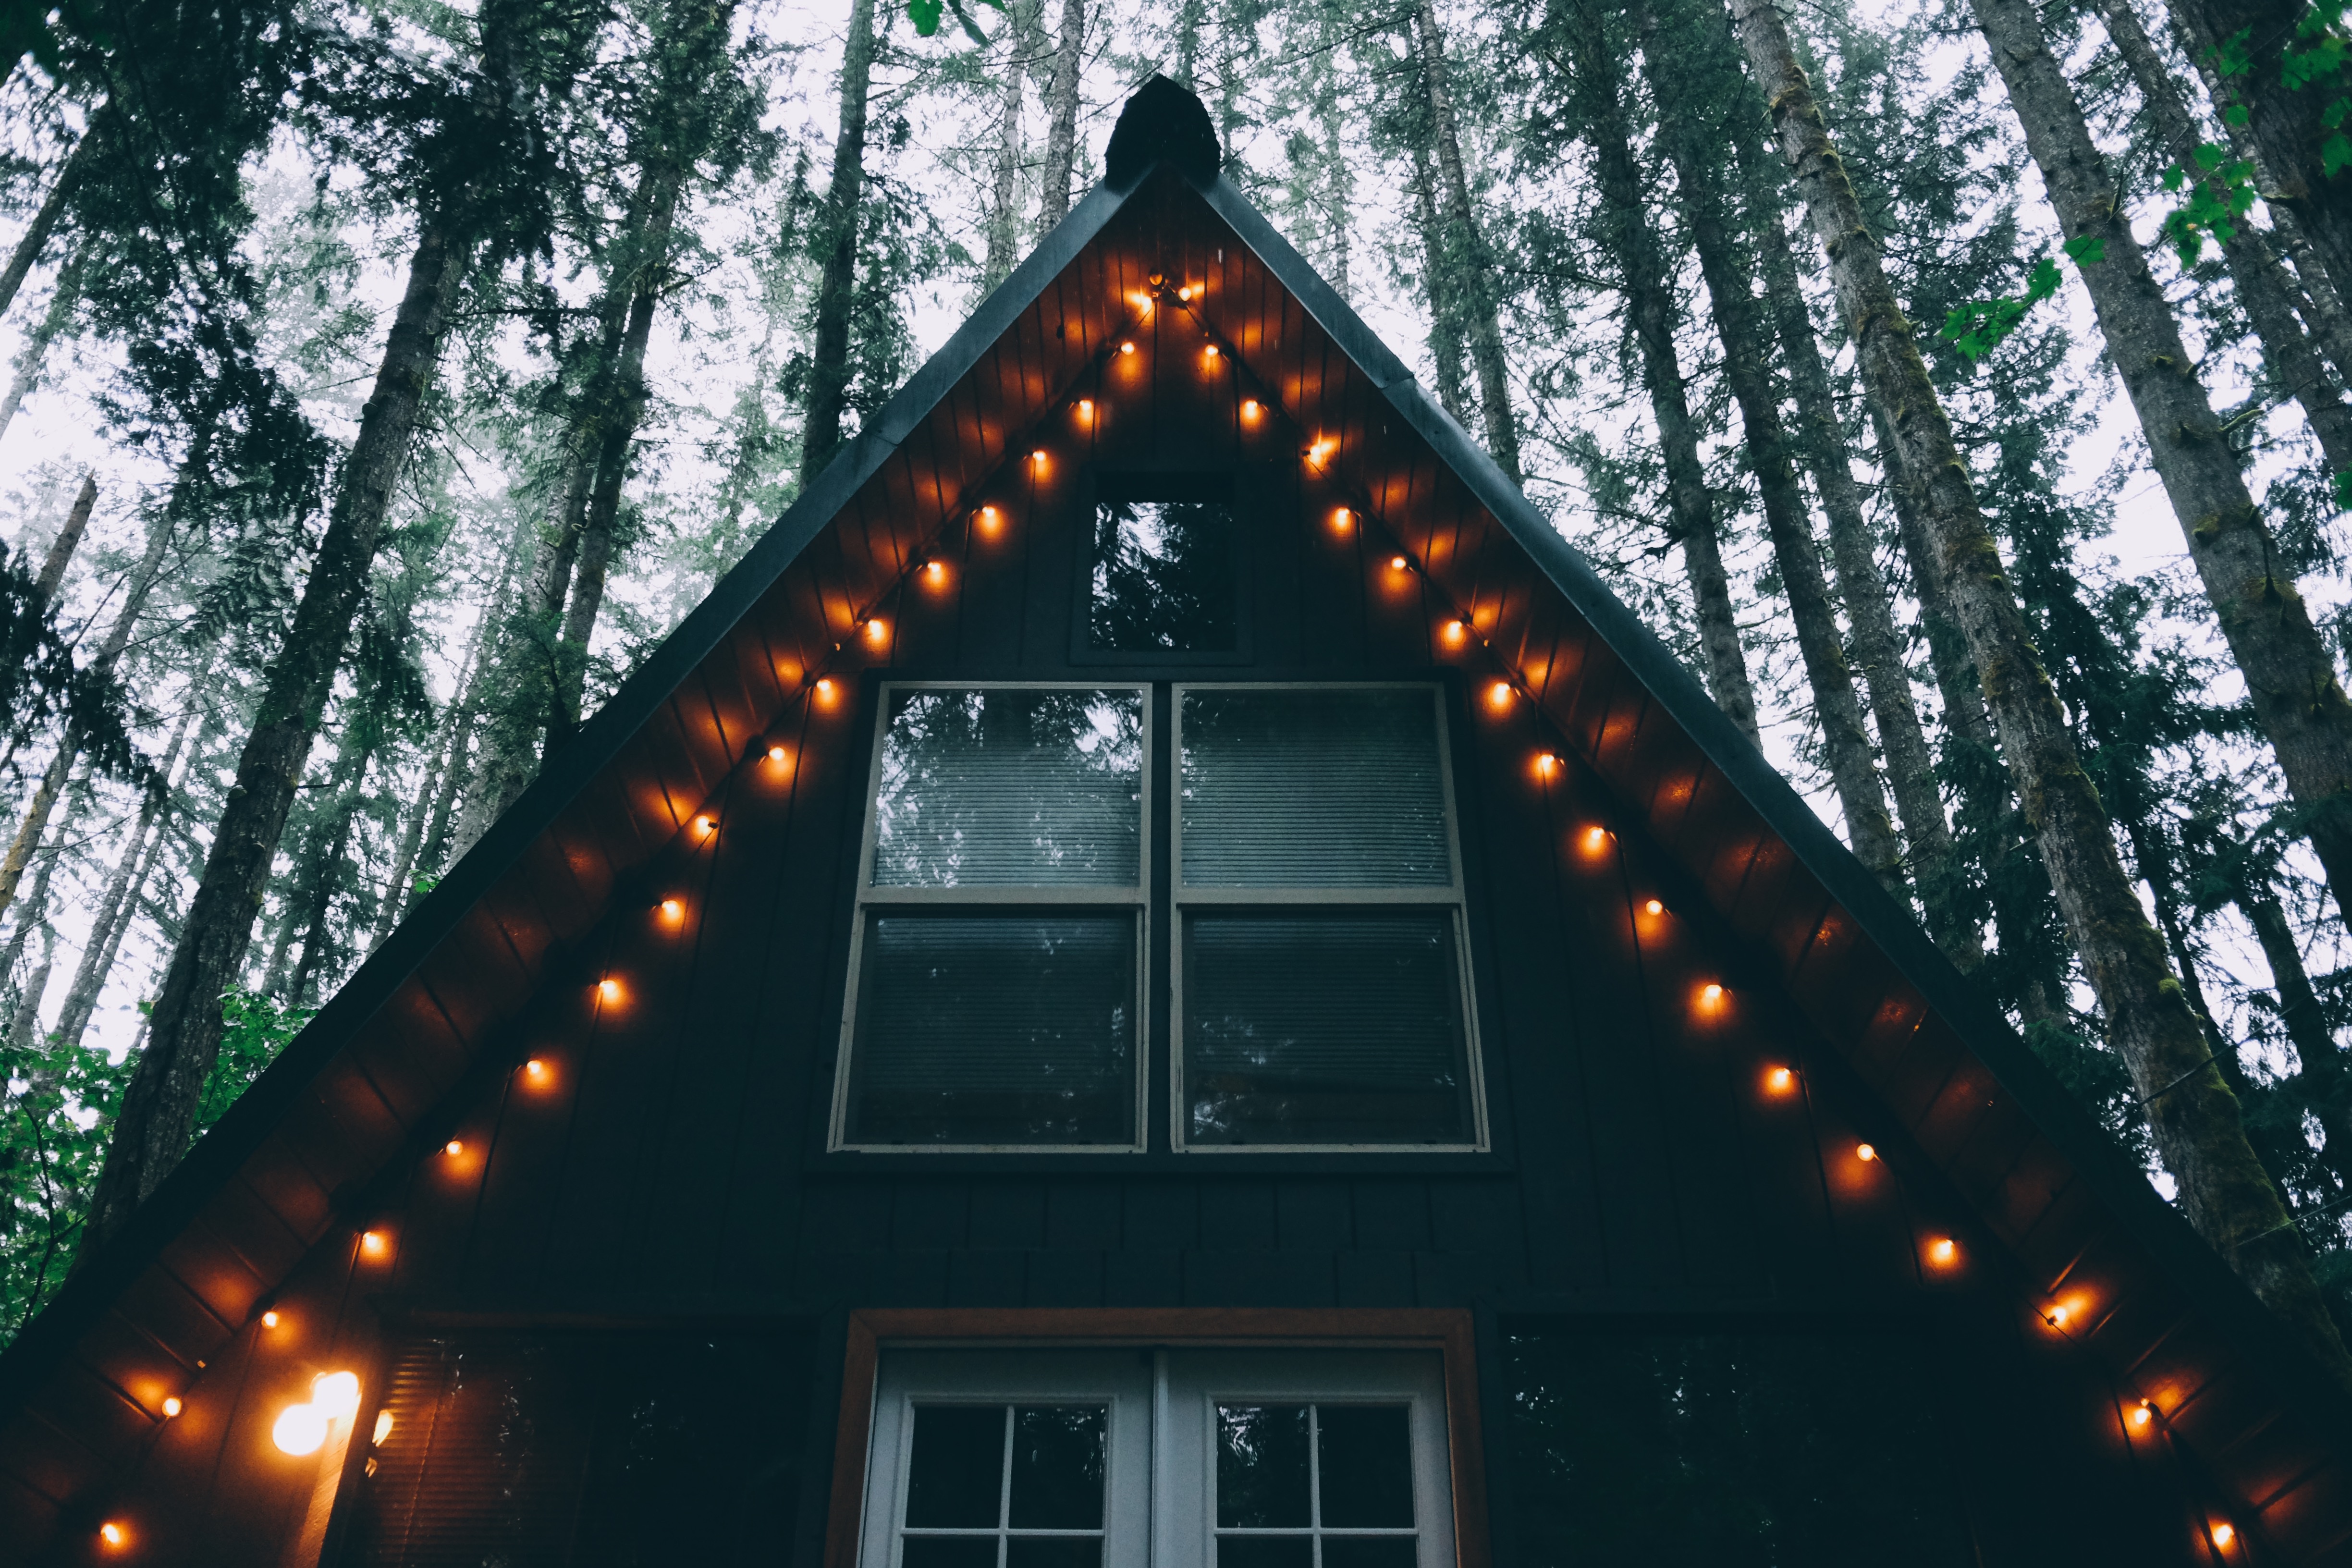
tree, forest, light, night, house, window, lighting, christmas decoration, christmas lights